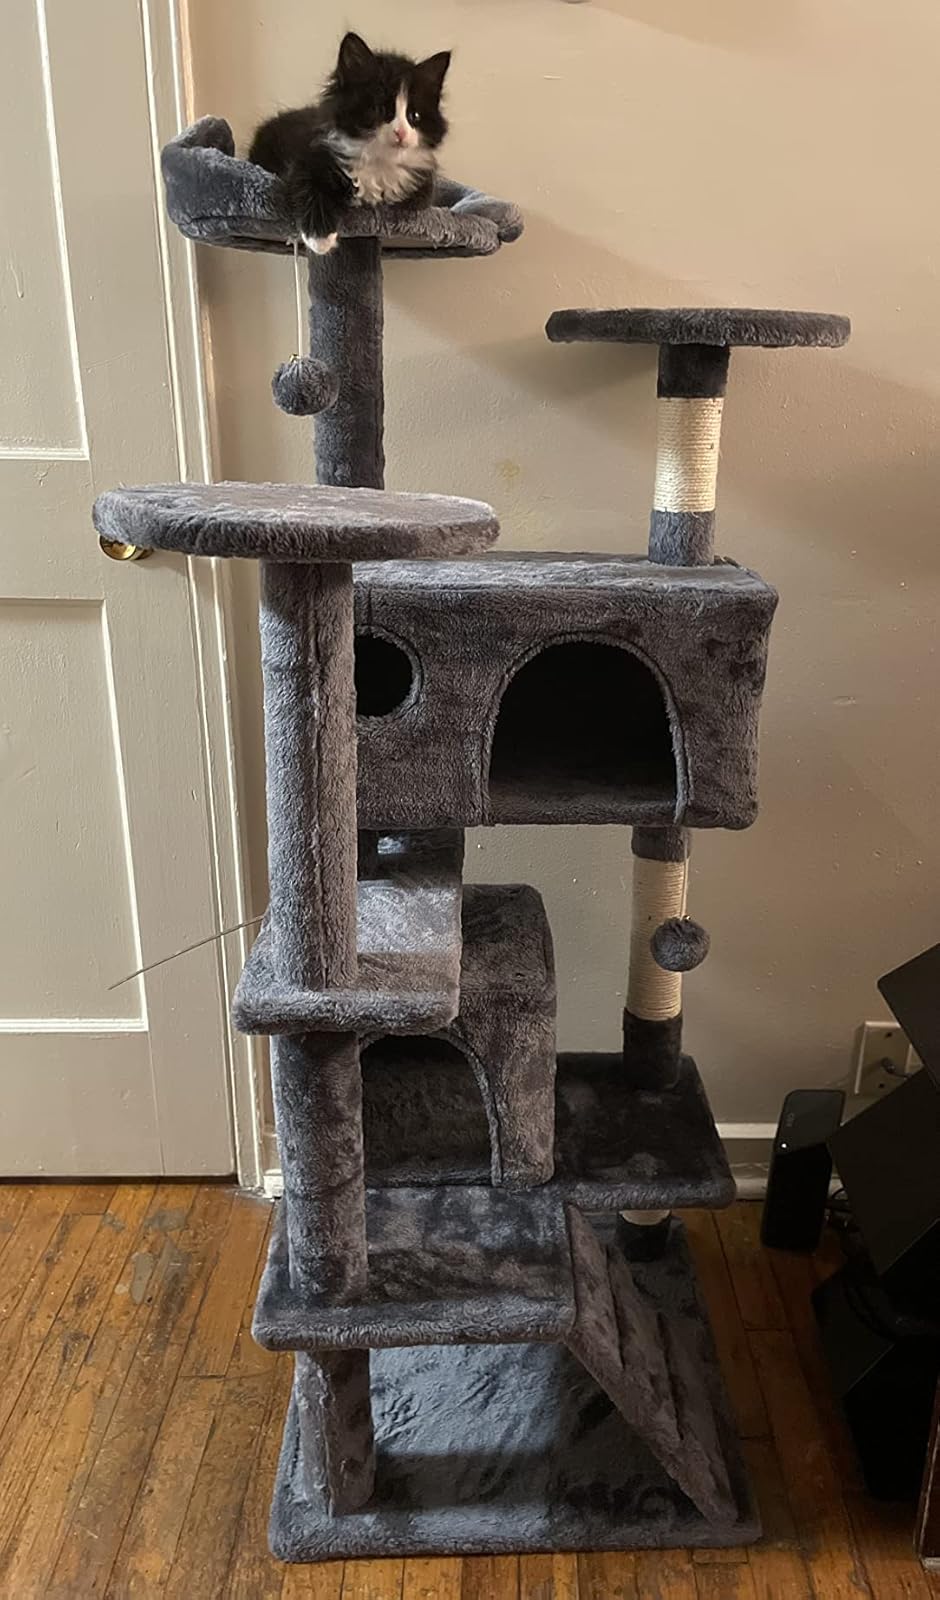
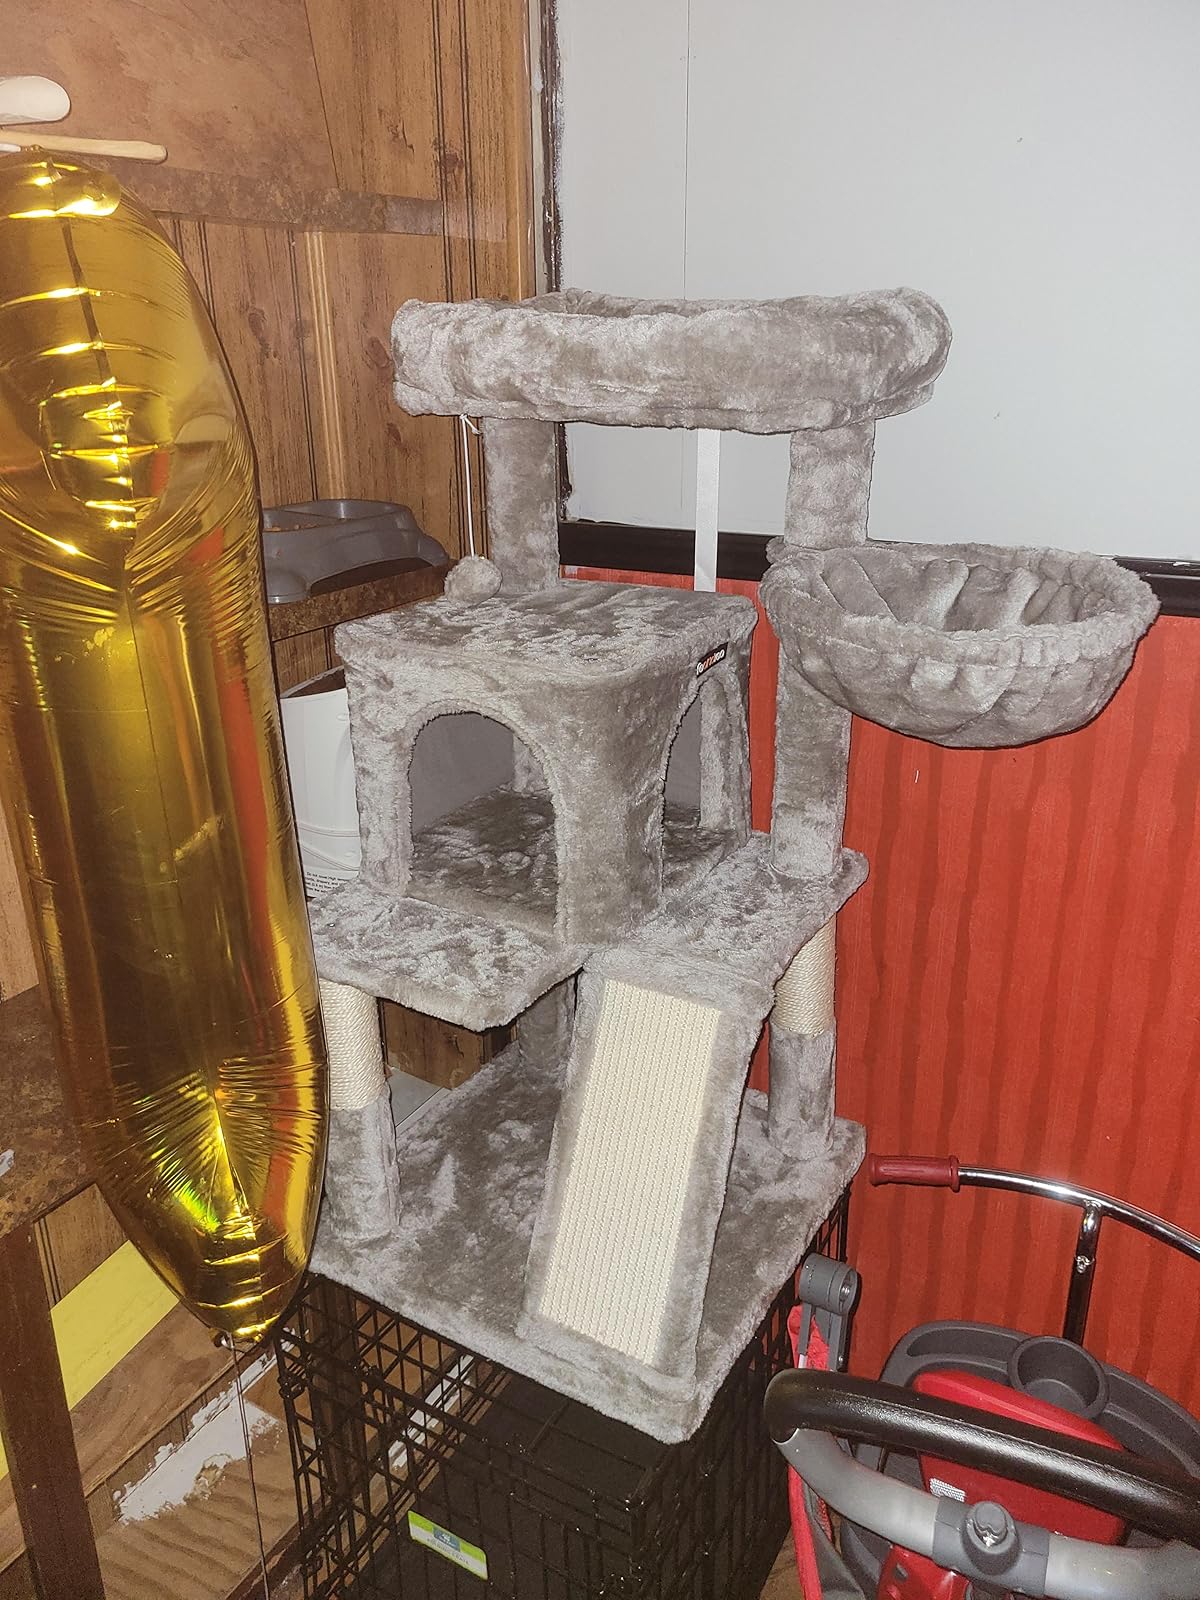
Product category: items_cat tree
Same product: no